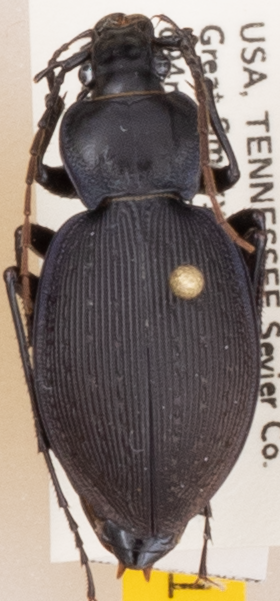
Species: Carabus goryi
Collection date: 2019-05-14
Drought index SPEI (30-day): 1.132
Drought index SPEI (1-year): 2.09
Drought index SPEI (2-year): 2.09